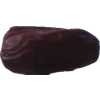
Label: dates